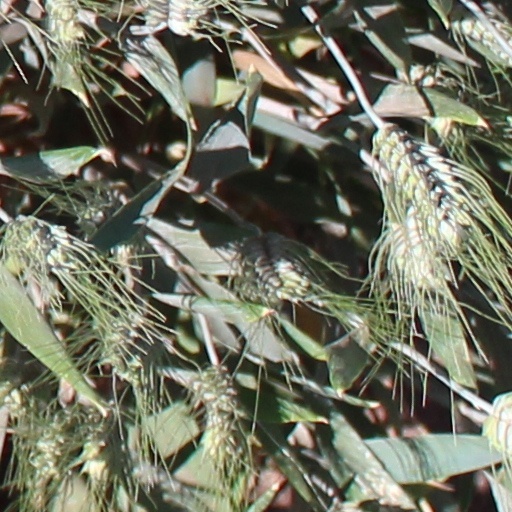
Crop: wheat